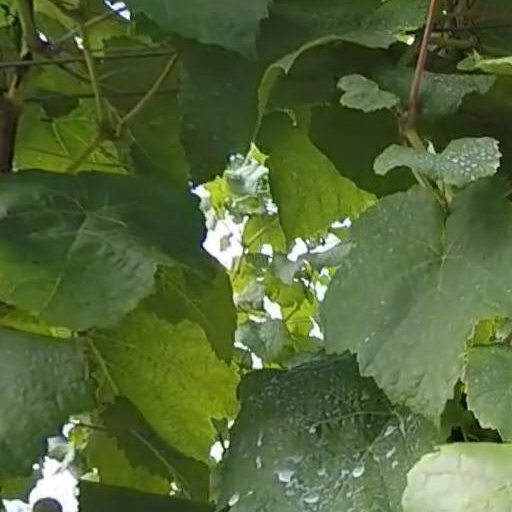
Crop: grape